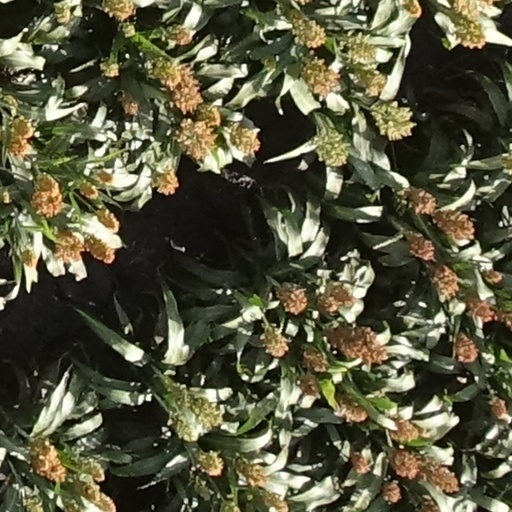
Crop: sorghum